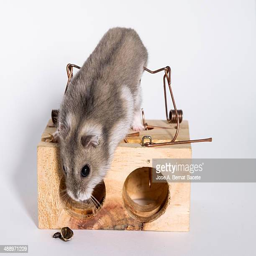
hamster playing on a wooden mousetrap